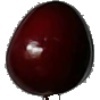
Label: cherry